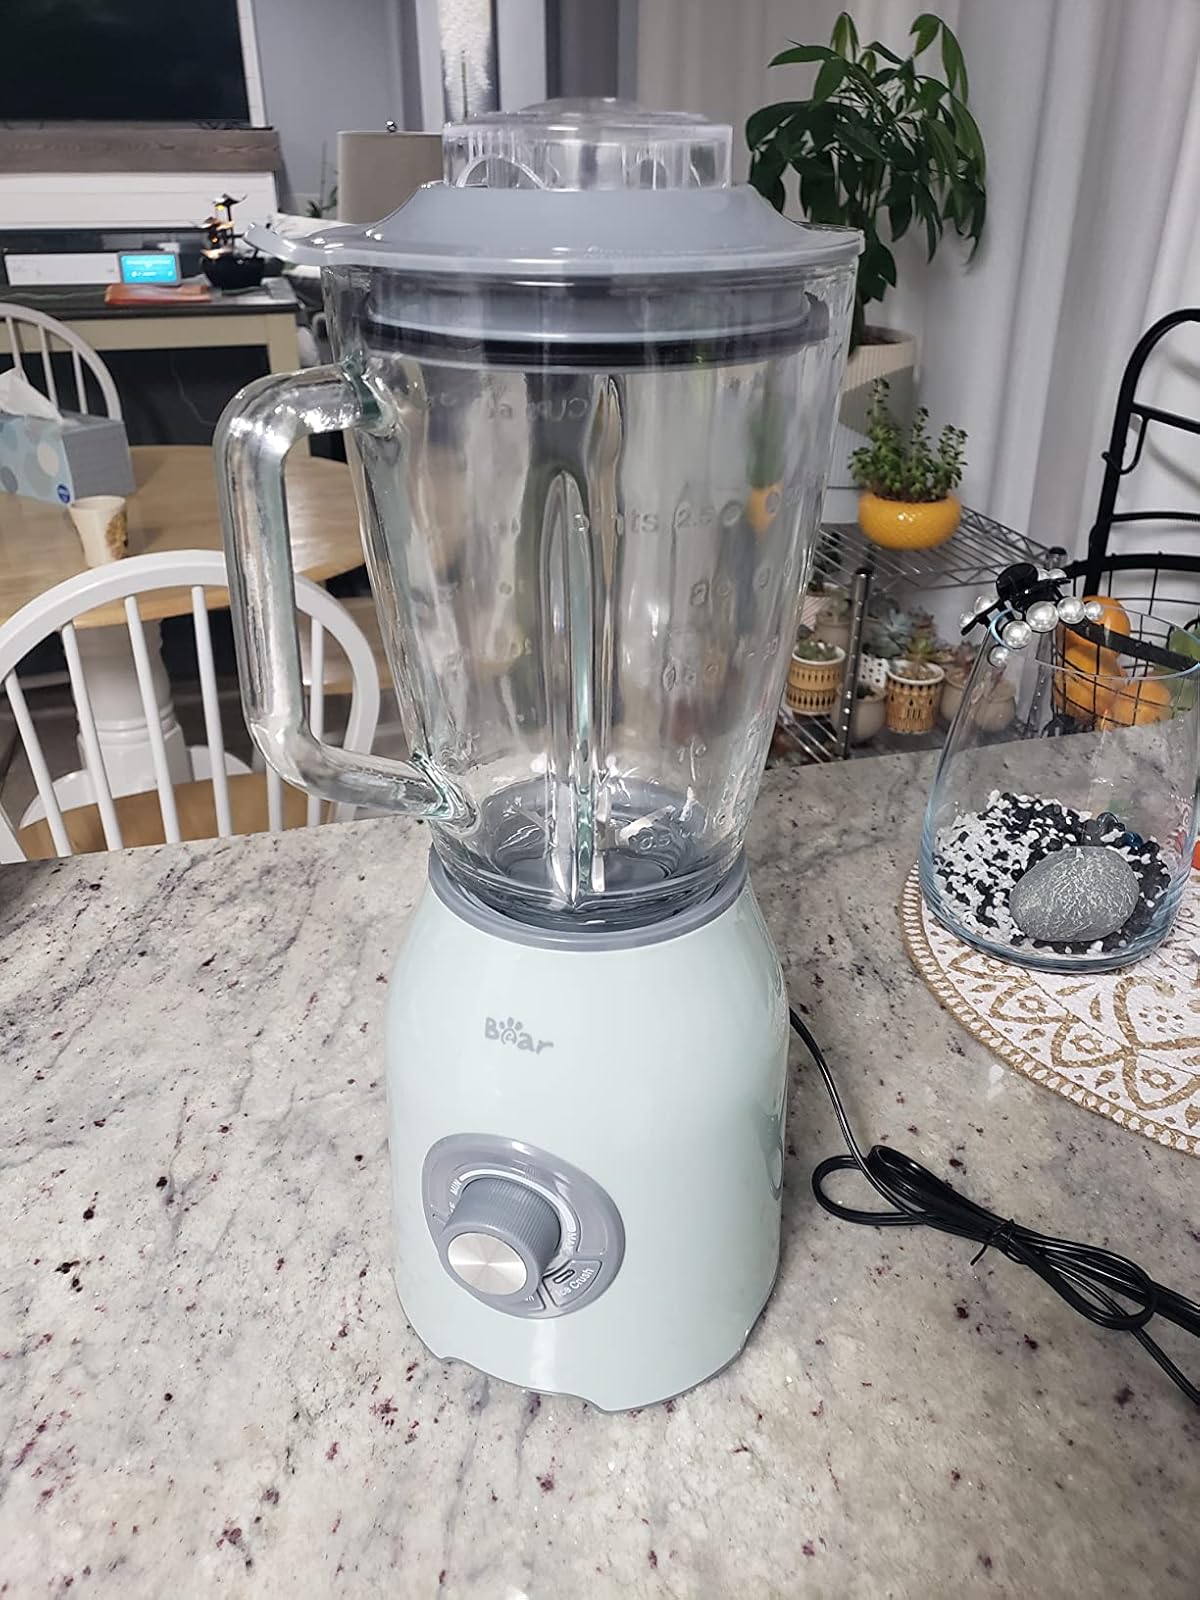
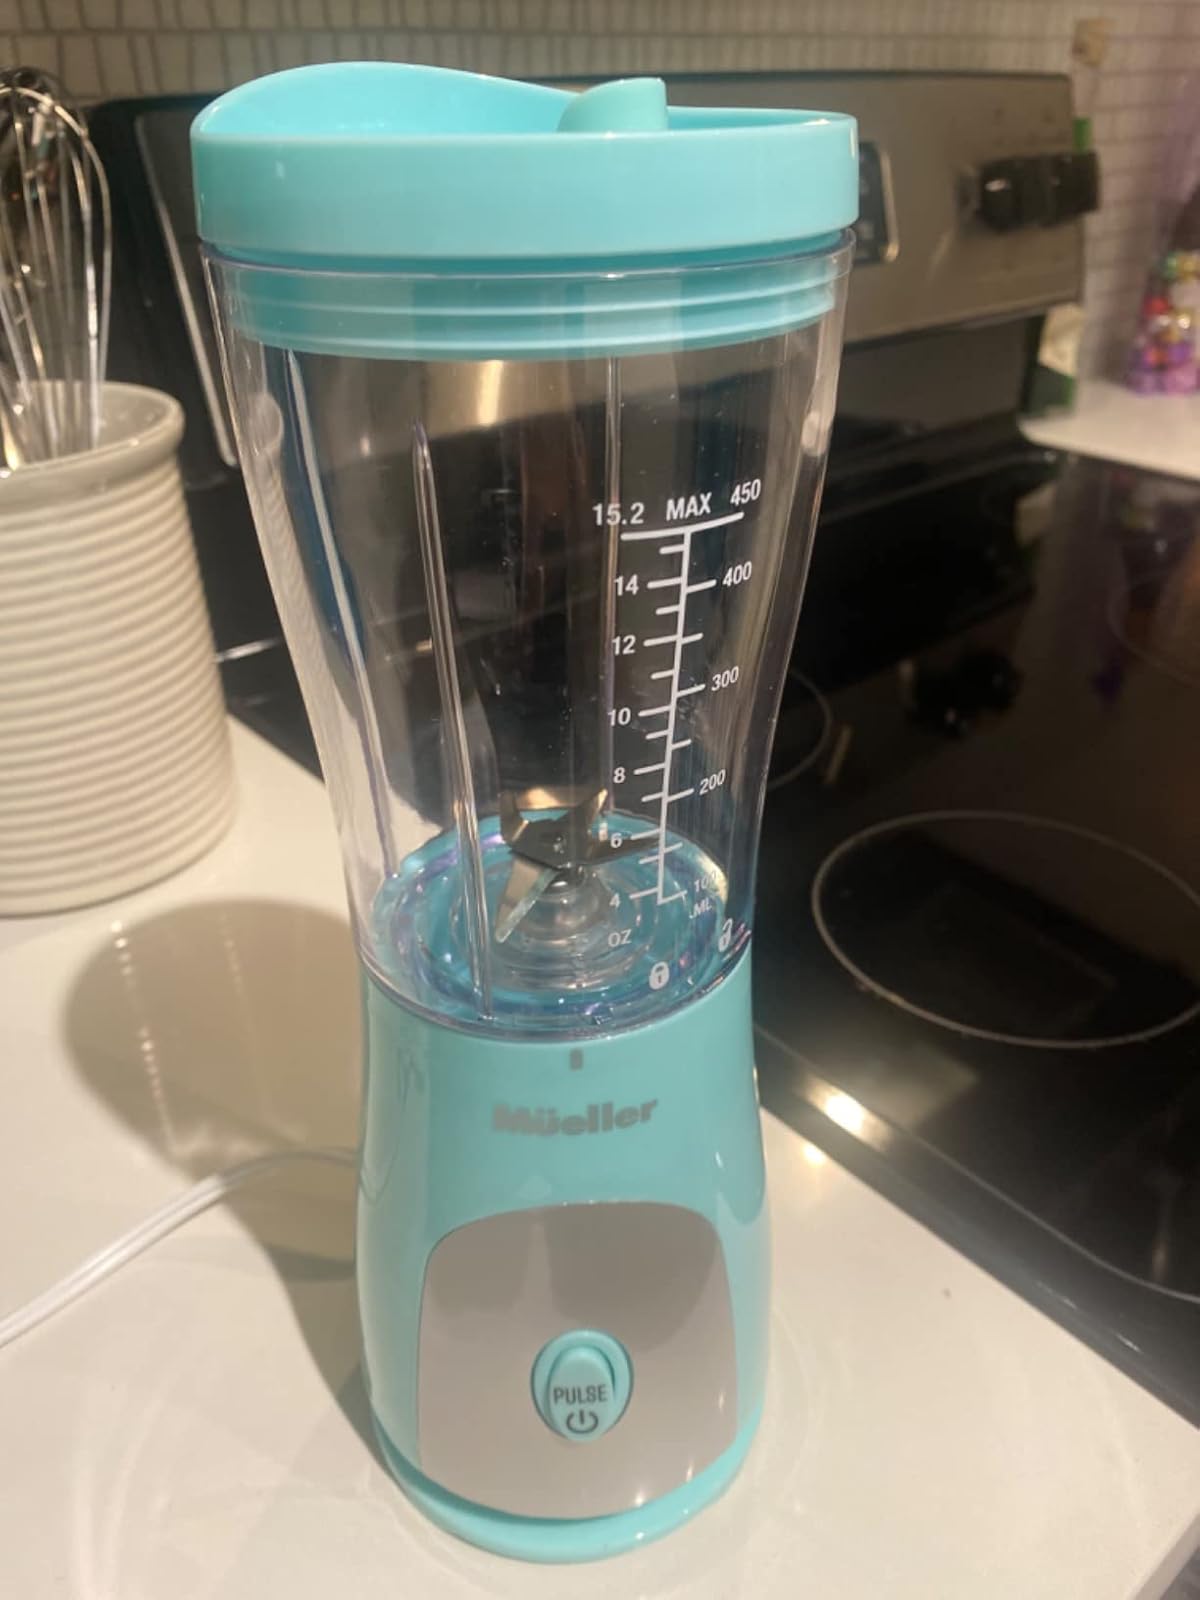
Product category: items_blender
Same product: no